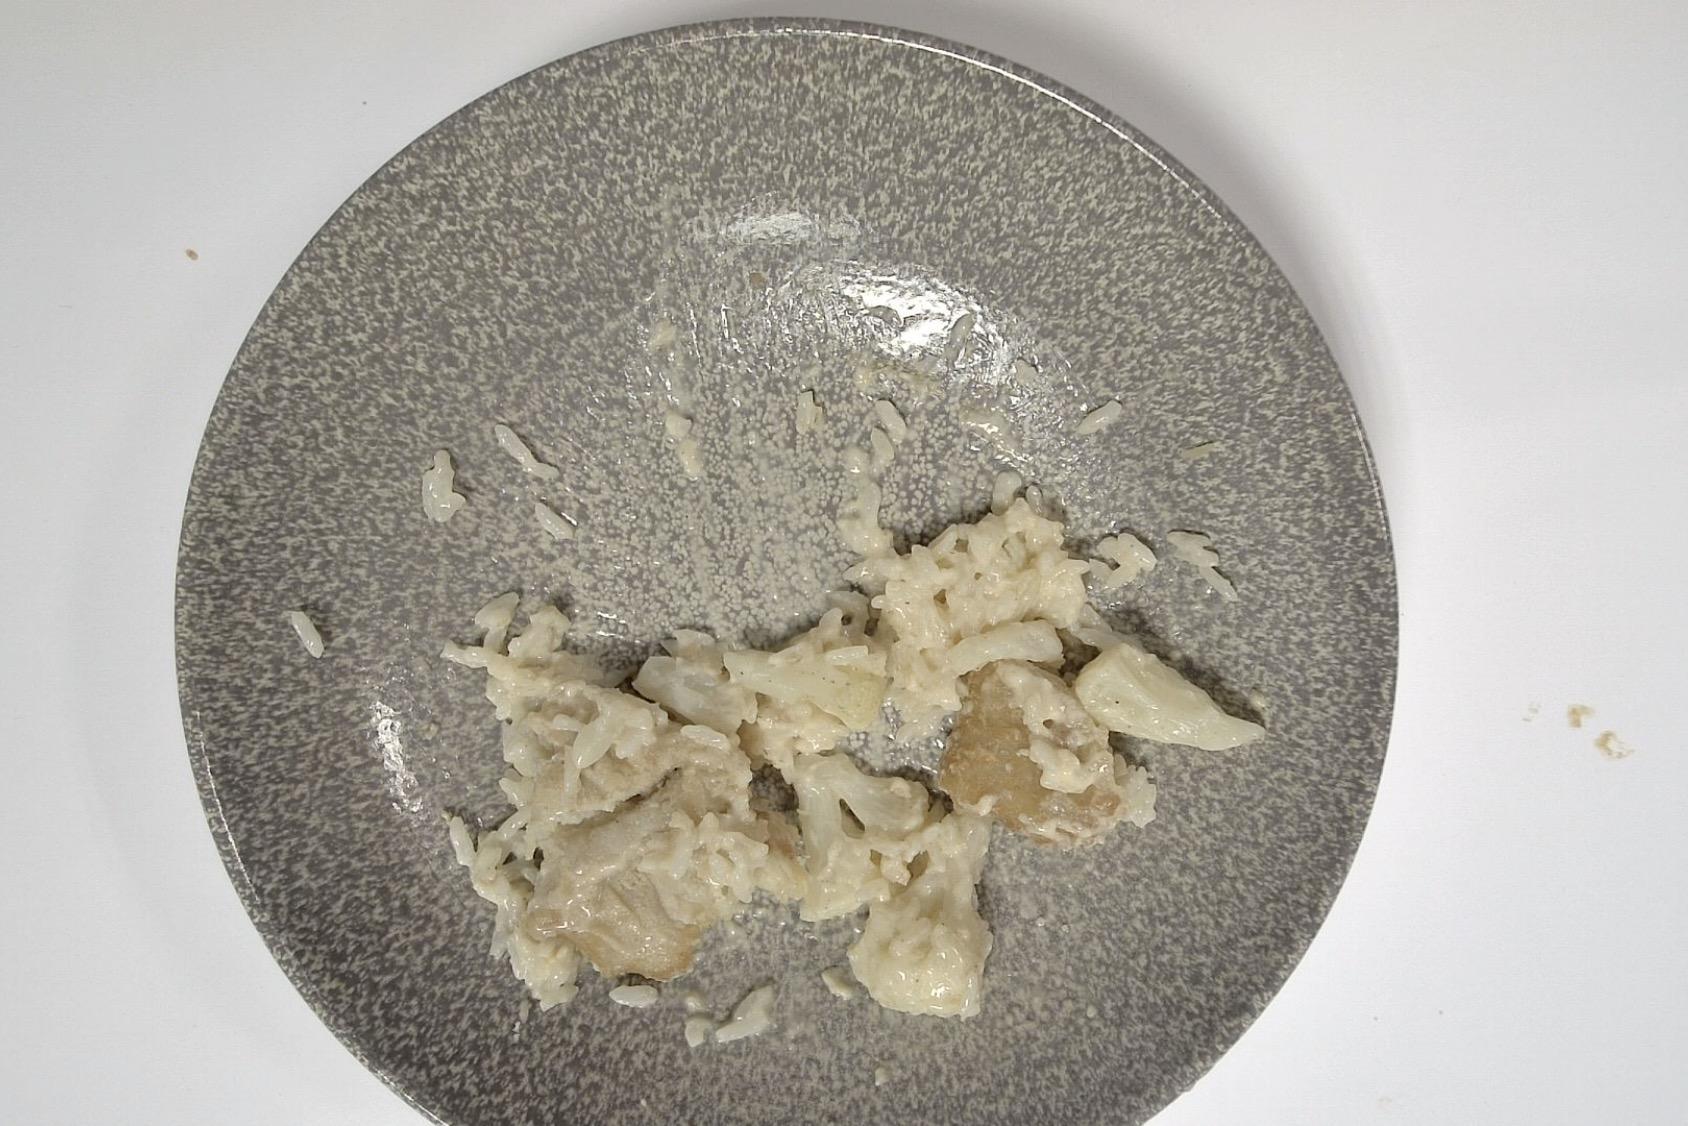
Gericht: Paniertes Fischfilet mit Blumenkohl , Reis , Helle Sauce
Portionsgröße: Normale Portion
Zutaten: Reis, Blumenkohl, Paniertes Fischfilet, Helle Sauce
Gewicht vorher: 315 g
Kalorien vorher: 307,850 kcal
Gewicht nachher: 185 g
Kalorien nachher: 180,801 kcal